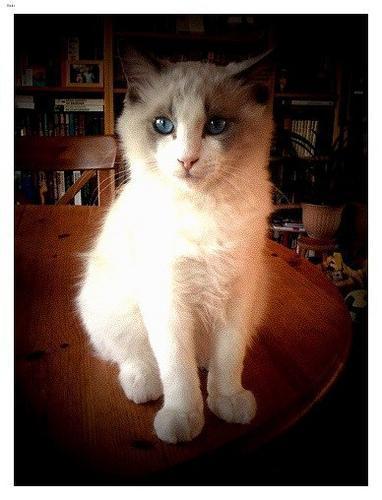
Ragdoll